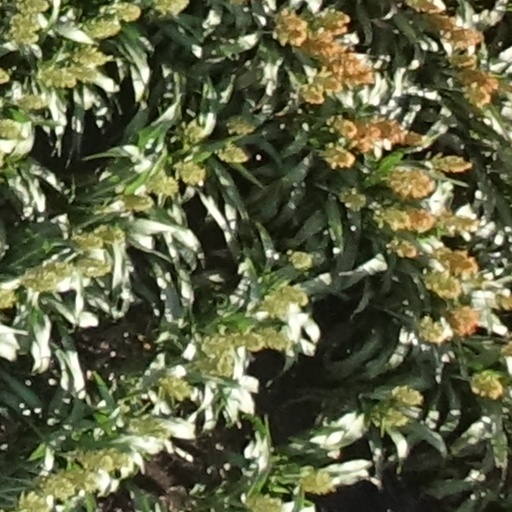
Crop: sorghum